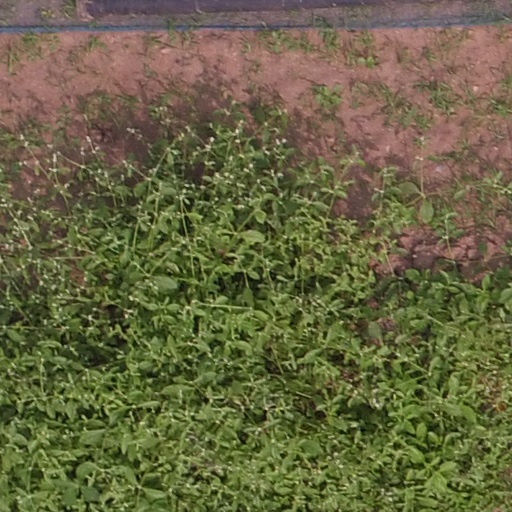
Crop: maize; corn